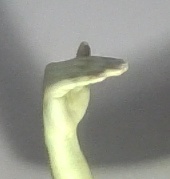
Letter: khaa